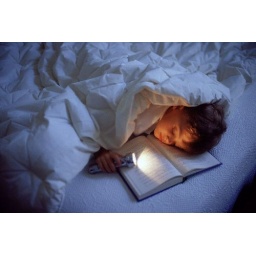
Fallen asleep with book in bed .